Maundy (foot washing)

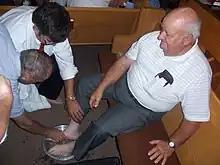
The Friday Night Communion and Foot Washing Service at the Nolynn Association of Separate Baptist in Christ

Many Baptists observe the literal washing of feet as a third ordinance. The communion and foot washing service is practiced regularly by members of the Separate Baptists in Christ, General Association of Baptists, Free Will Baptists, Primitive Baptists, Union Baptists, Old Regular Baptist, and Christian Baptist Church of God. Feet washing is also practiced as a third ordinance by many Southern Baptists, General Baptists, and Independent Baptists.